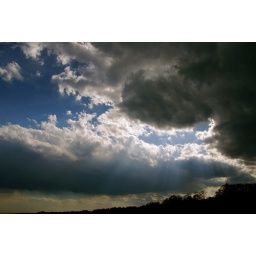
clouds by the lake